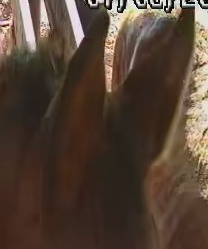
Face region: ears (position_of_ears)
Pain indicator: not_present